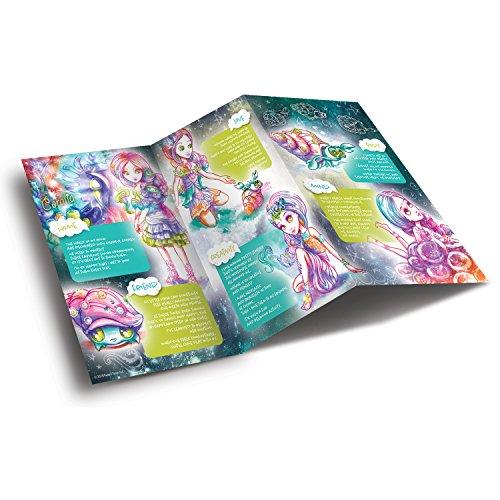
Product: NEBULOUS STARS Porcelain Painting, Multicolor
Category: Toys & Games | Arts & Crafts | Drawing & Painting Supplies | Paints | Watercolor Paint
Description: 8 porcelain paint colors.
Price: $16.95
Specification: ProductDimensions:24.7x9.4x30.5inches|ItemWeight:1.3pounds|ShippingWeight:2.62pounds(Viewshippingratesandpolicies)|ShippingAdvisory:Thisitemmustbeshippedseparatelyfromotheritemsinyourorder.Additionalshippingchargeswillnotapply.|ASIN:B07FSTLNKF|Itemmodelnumber:NS11301|Manufacturerrecommendedage:3yearsandup